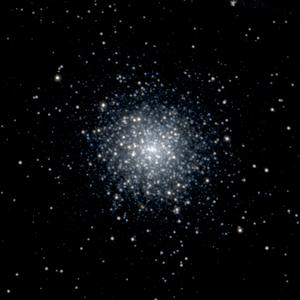
Voici une liste non exhaustive d'amas stellaires, classée par ordre alphabétique de constellations.